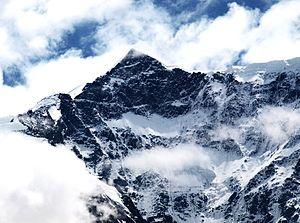
Le Klein Fiescherhorn ou Ochs Fiescherhorn est un sommet culminant à 3 895 m d'altitude dans les Alpes bernoises.